Museo del Caracol

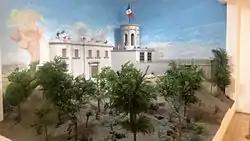
Diorama of the defense of a nation and its flag.

Depending on the exhibition hall, it may contain clay sculptures of Mexican characters and heroes, maps, paintings, flags, documents, portraits and photographs that portray Mexican history.